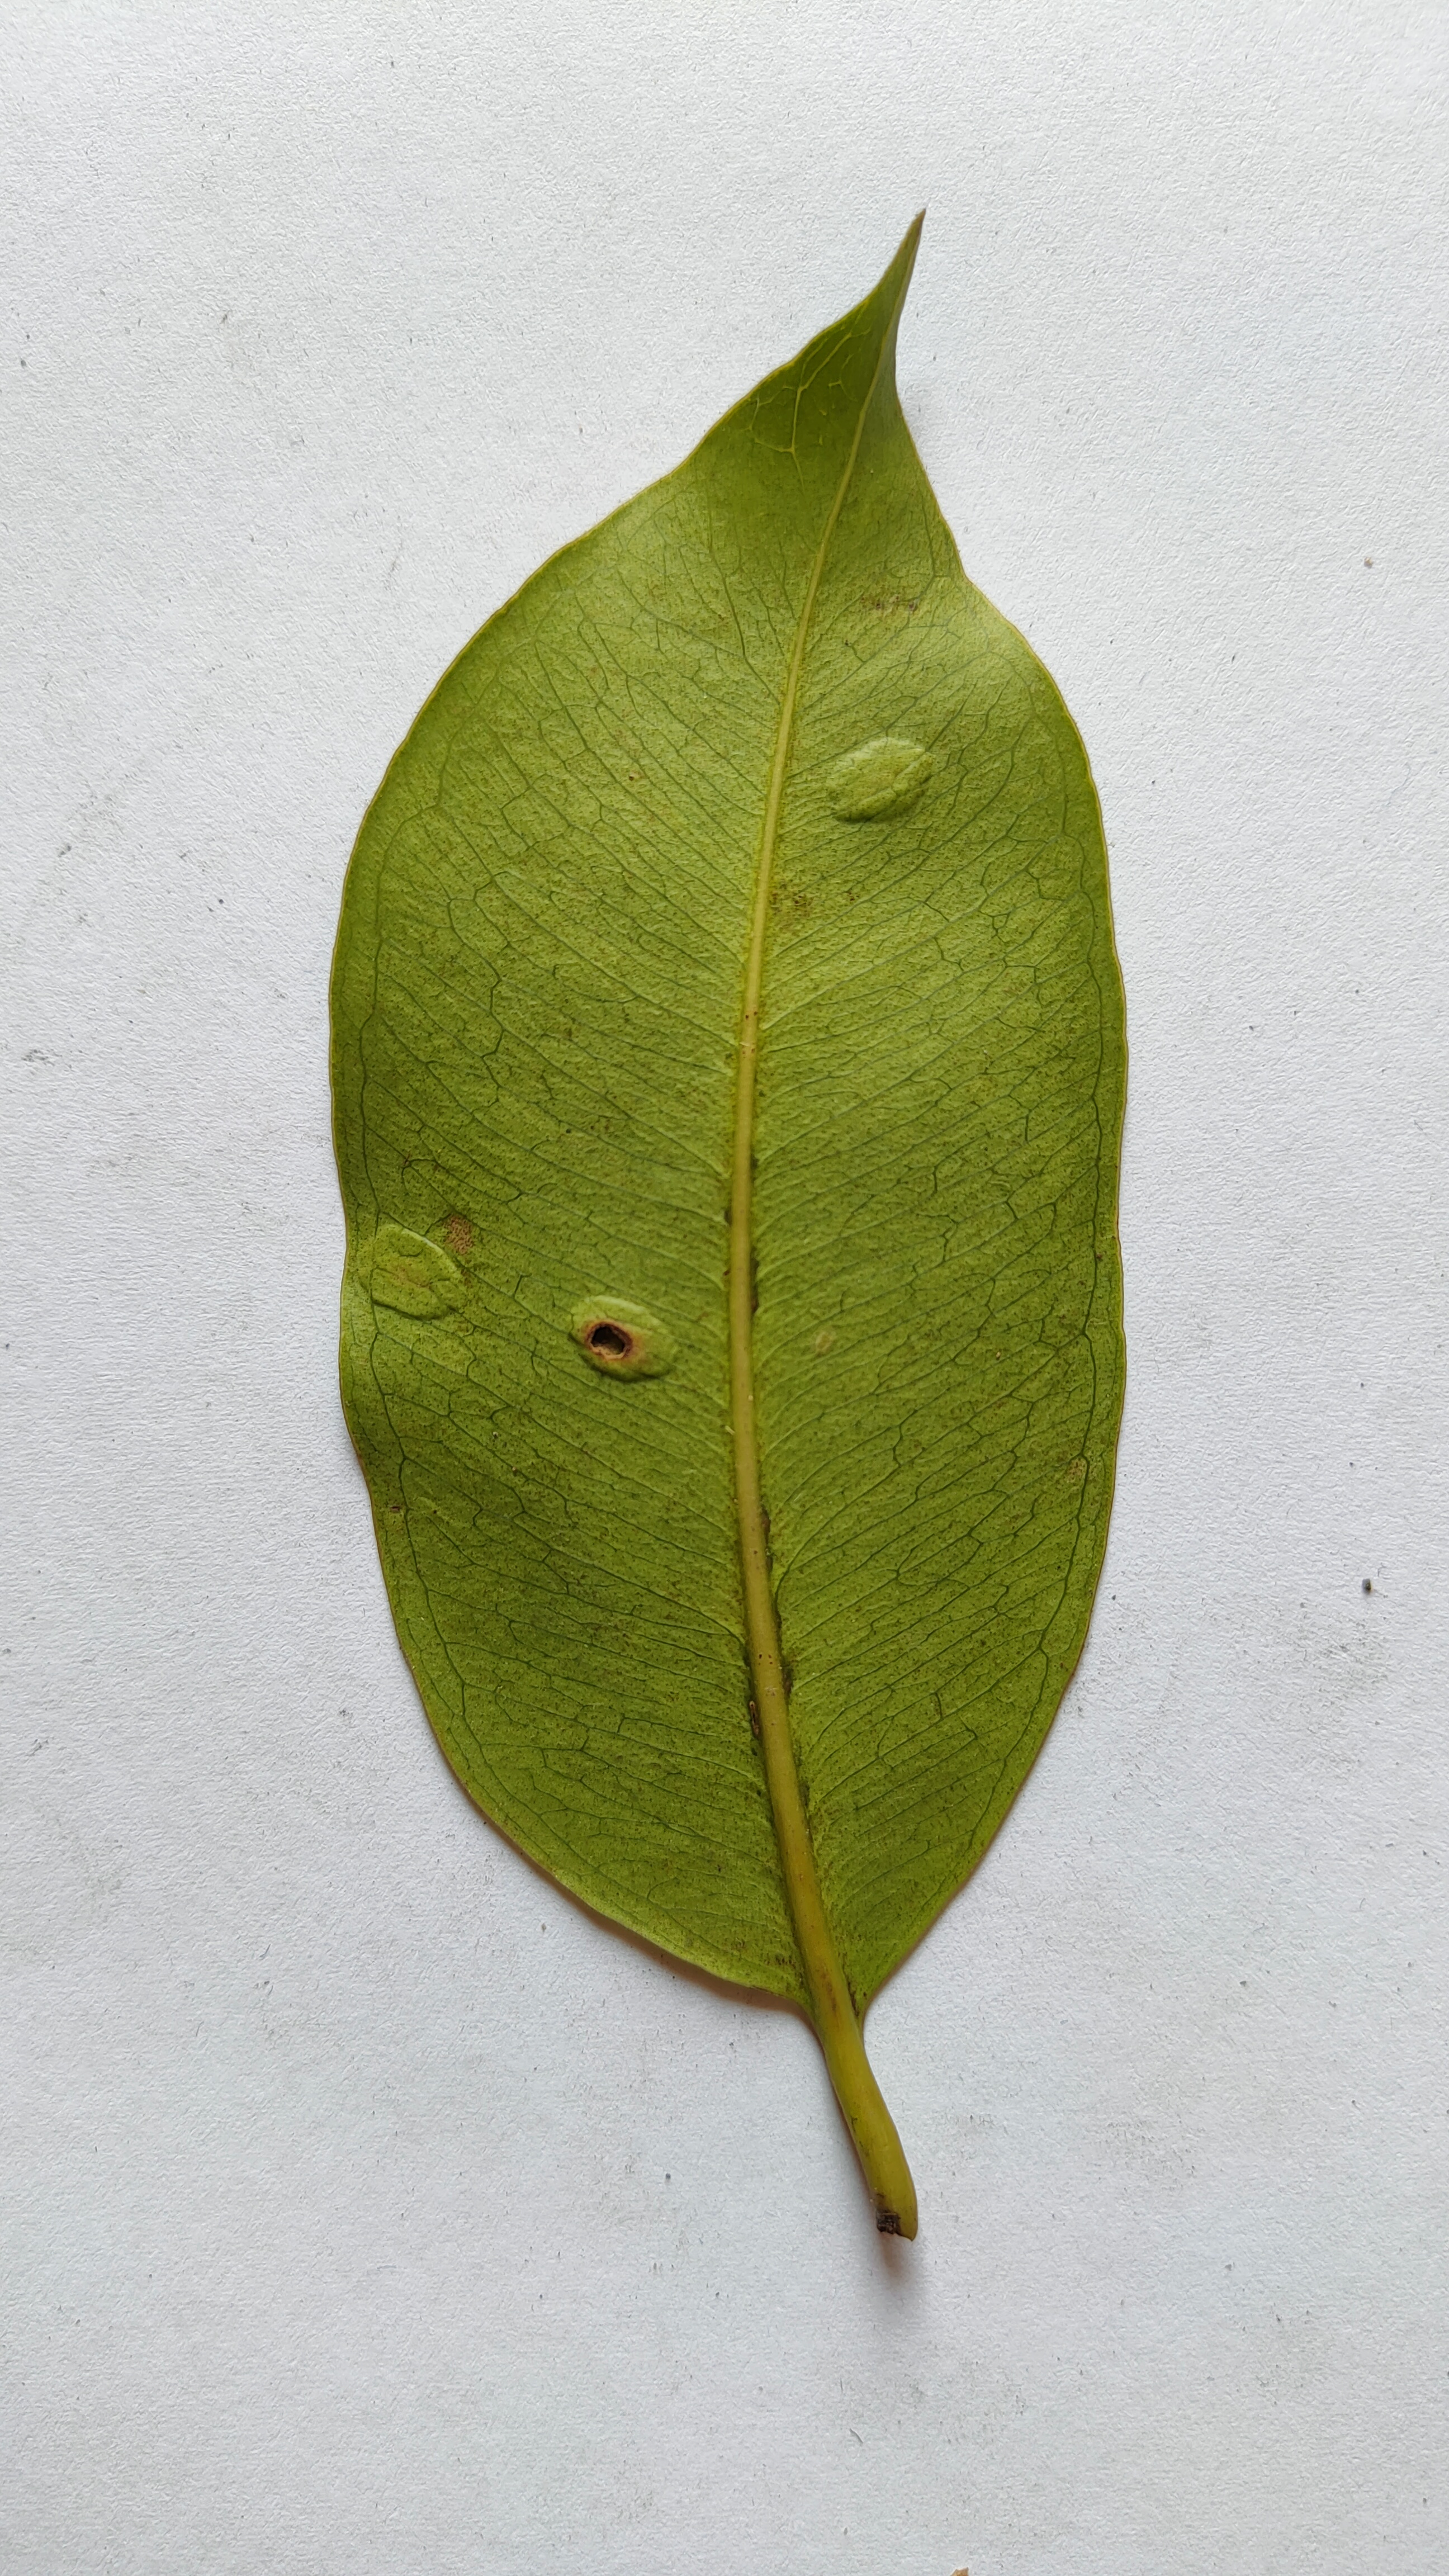
Leaf variety: Black plum